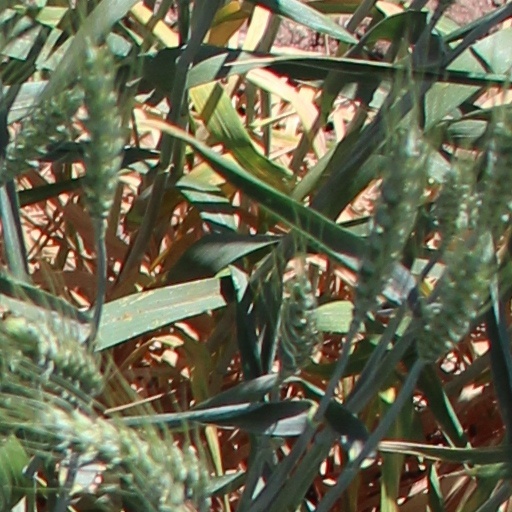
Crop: wheat